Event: Nepal Earthquake
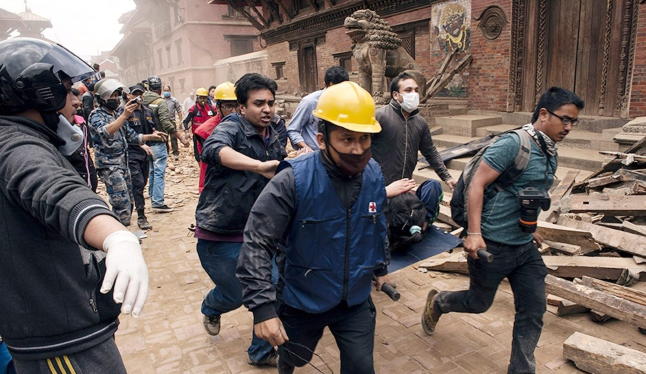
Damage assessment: damage